Friday Harbor, Washington

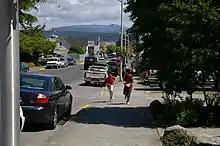
Children playing on Spring Street

Friday Harbor's primary connection to the mainland is via the San Juan Islands ferry operated by Washington State Ferries, which sail between the town and Anacortes several times per day. An international extension of the route to Sidney, British Columbia, ran seasonally from May to October until it was discontinued in March 2020 due to the COVID-19 pandemic and shutdown of cross-border traffic. The Sidney ferry is not expected to resume until 2030 at the earliest due to low demand and a staff shortage. Seasonal passenger ferry service by private operators is available from Bellingham, Port Townsend, and Seattle to Friday Harbor.